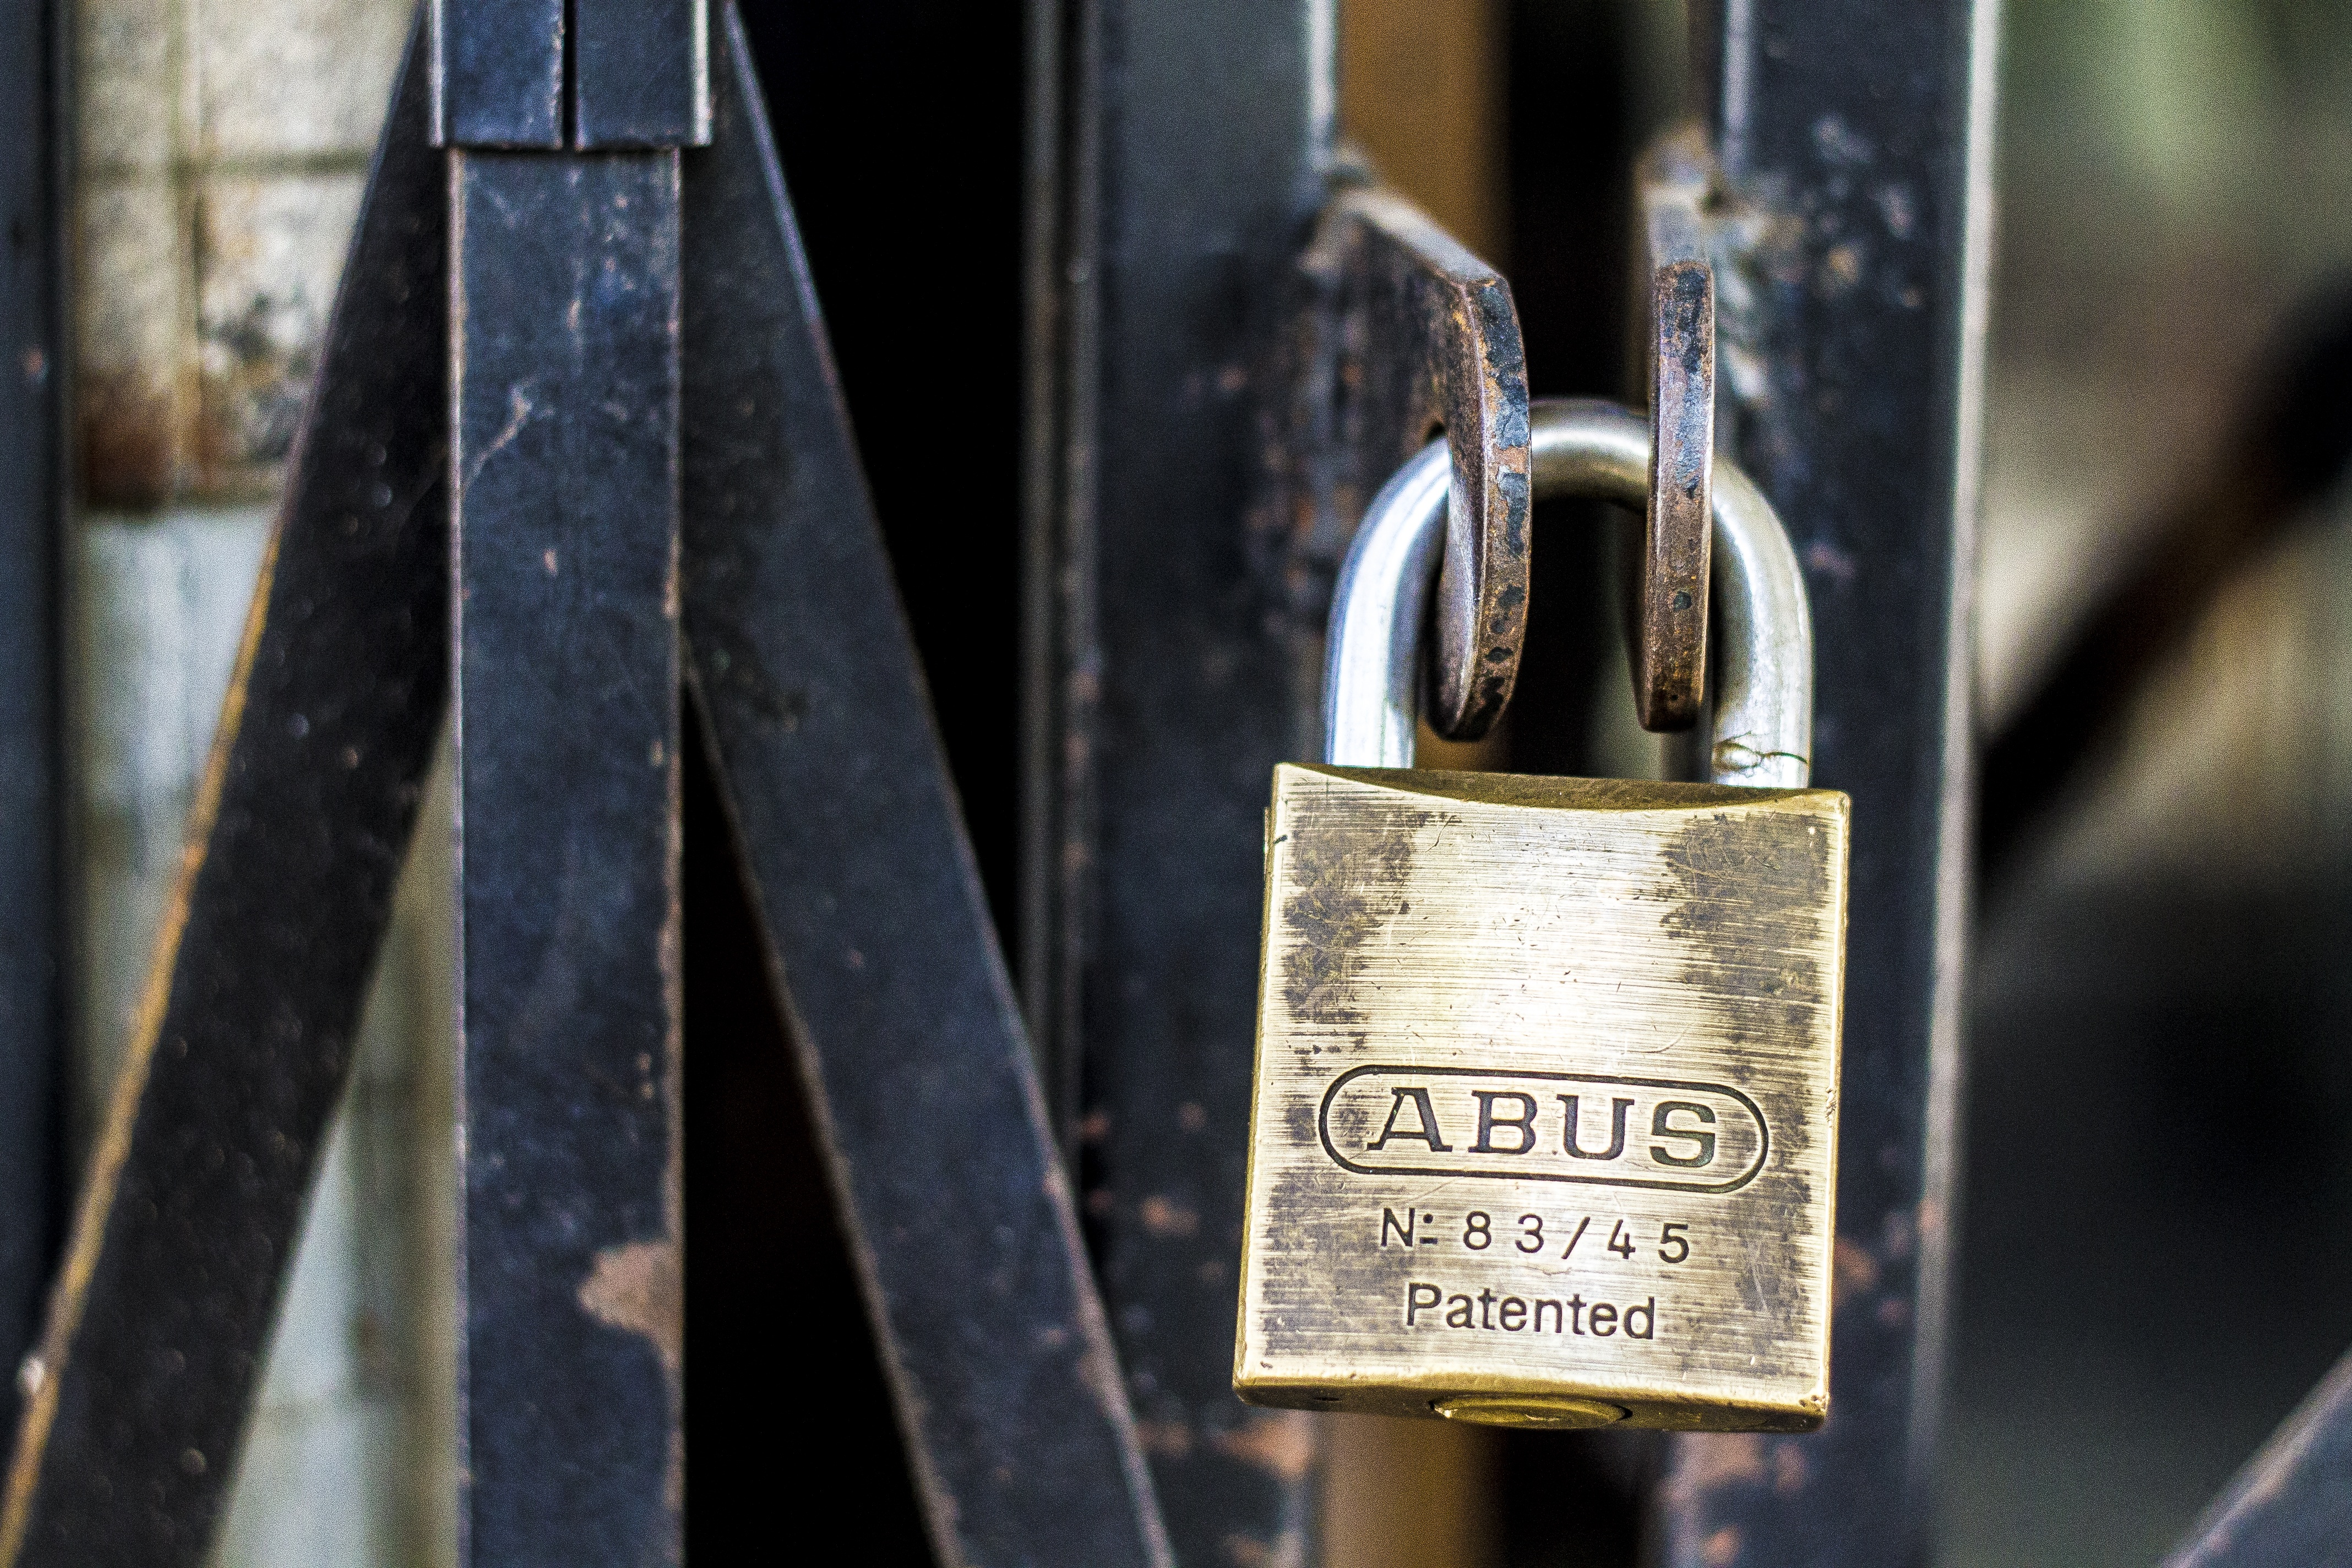
metal, grunge, gate, lighting, door, material, padlock, rusty, privacy, closed, iron, lock, locked, metallic